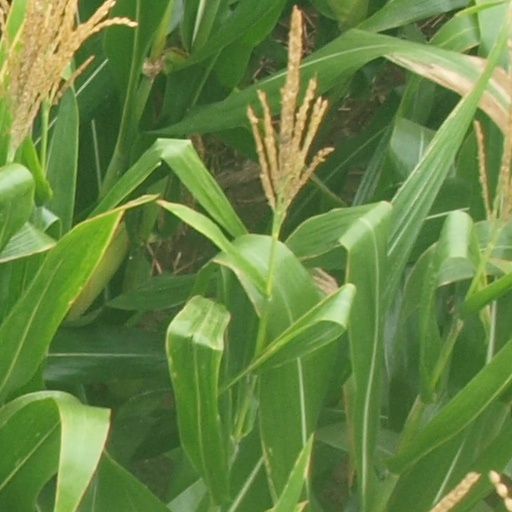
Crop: maize; corn